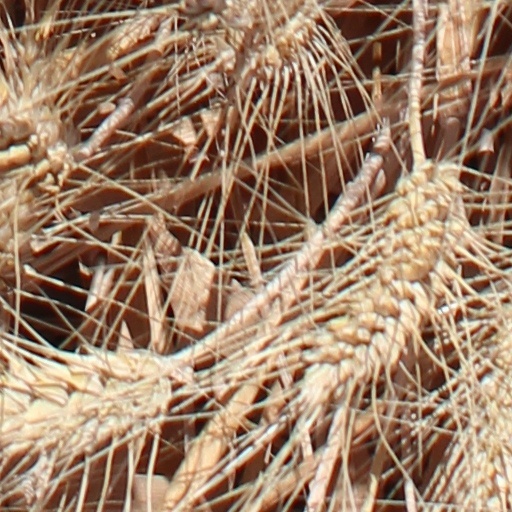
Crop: wheat